Cley Marshes

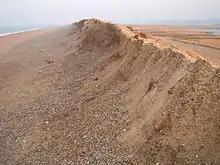

The reserve shelters behind a ridge of shingle that runs west from Weybourne along the Norfolk coast, before becoming a spit extending into the sea at Blakeney Point. Saltmarshes can develop behind the shingle, but the sea attacks the ridge and spit through tidal and storm action. The amount of shingle moved by a single storm can be "spectacular"; the spit has sometimes been breached, becoming an island for a time, and this may happen again. The northernmost part of nearby Blakeney was lost to the sea in the early Middle Ages, probably due to a storm.